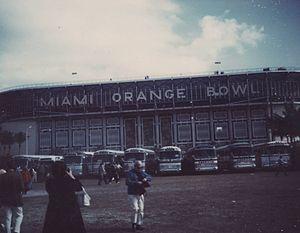
Le Super Bowl [ˈsupɚ boʊl] est la finale du championnat organisé par la National Football League, ligue américaine de football américain. Conclusion des séries éliminatoires, il oppose les vainqueurs des deux conférences de la ligue, l'American Football Conference et la National Football Conference. Le match clôt une saison d'environ cinq mois, allant de septembre à février.